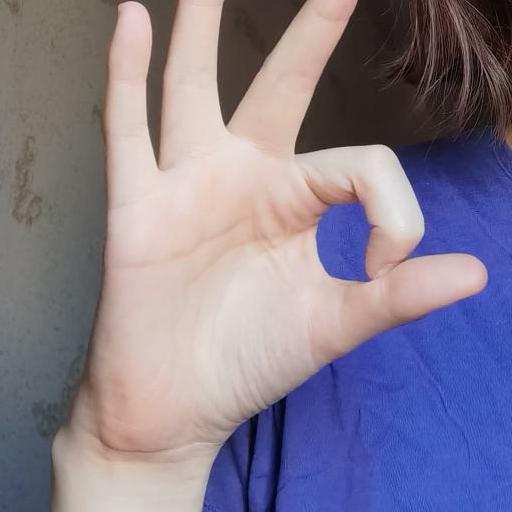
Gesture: ok